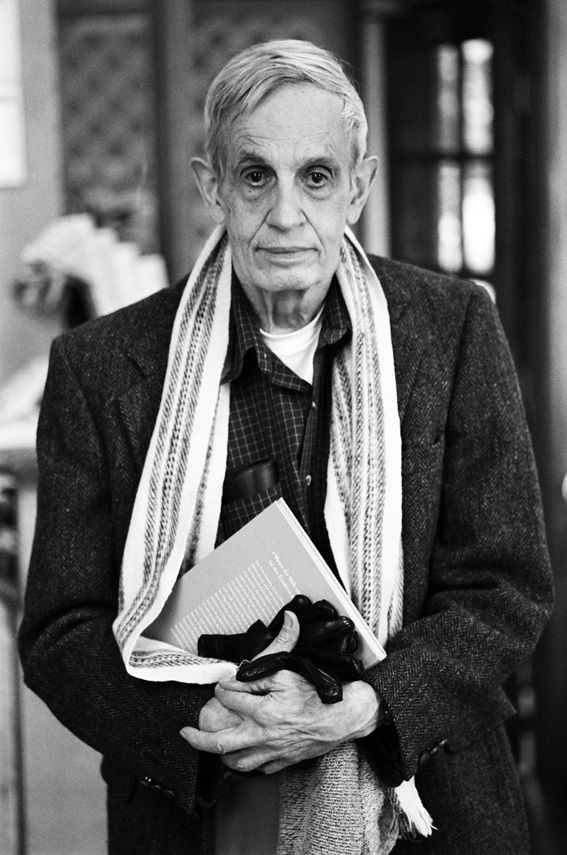
จอห์น แนช

|name = จอห์น ฟอบส์ แนช จูเนียร์
|image = John Forbes Nash, Jr. by Peter Badge.jpg
|caption = จอห์น ฟอบส์ แนช จูเนียร์ในปี 2006
|birth_place = บลูฟิลด์ รัฐเวสต์เวอร์จิเนีย สหรัฐอเมริกา
|death_place = 	เขตการปกครองท้องถิ่นมอนโร รัฐนิวเจอร์ซีย์ สหรัฐอเมริกา
|residence = สหรัฐอเมริกา
|nationality = อเมริกัน
|doctoral_advisor = อัลเบิร์ต ดับเบิลยู. ทัคเกอร์
|spouse = อลิเซีย แนช (สมรส ค.ศ. 1957–1963) (หย่า); (สมรส ค.ศ. 2001–2015) (เสียชีวิตทั้งคู่)
|children = 2
จอห์น ฟอบส์ แนช จูเนียร์ (; 13 มิถุนายน 1928 – 23 พฤษภาคม 2015 Famed 'A Beautiful Mind' mathematician John Nash, wife, killed in N.J. Turnpike crash) เป็นนักคณิตศาสตร์ชาวอเมริกัน มีความเชี่ยวชาญเรื่องทฤษฎีเกม, เรขาคณิตเชิงอนุพันธ์ และสมการเชิงอนุพันธ์แบบแบ่งส่วน ดำรงตำแหน่งนักวิจัยอาวุโสสาขาคณิตศาสตร์ที่มหาวิทยาลัยพรินซ์ตัน ได้รับรางวัลโนเบลสาขาเศรษฐศาสตร์ ประจำปี 1994 จากผลงานเรื่องทฤษฎีเกมร่วมกับ Reinhard Selten และ John Harsanyi
ชีวประวัติของแนชได้มีการนำไปสร้างเป็นภาพยนตร์ที่โด่งดังในวงการฮอลลีวูด ชื่อ "ผู้ชายหลายมิติ" ซึ่งเป็นภาพยนตร์ที่ได้รับการเสนอชื่อเข้าชิงรางวัลออสการ์ได้ถึง 8 รายการ เนื้อหาในภาพยนตร์จะเกี่ยวกับนักคณิตศาสตร์ผู้ปราชญ์เปรื่องคนหนึ่งที่มีชื่อเดียวกับเขา และต้องต่อสู้กับโรคประสาทหลอนเช่นเดียวกัน
== วัยเด็กและการศึกษา ==
แนชเกิดและเติบโตในรัฐเวสต์เวอร์จิเนีย บิดาของเขาคือ จอห์น ฟอบส์ แนช เป็นวิศวกรไฟฟ้าและมารดาของเขาคือ มากาเรต เวอร์จิเนีย มาร์ติน เป็นครูสอนวิชาภาษาอังกฤษและภาษาละติน ต่อมา เมื่อวันที่ 16 พฤศจิกายน ค.ศ. 1930 มารดาของเขาก็ได้ให้กำเนิดน้องสาว คือ มาร์ธา แนช
เมื่อแนชอายุได้ 12 ปี เขาก็เริ่มทำการทดลองทางวิทยาศาสตร์ภายในห้องนอนของเขา แนชเป็นคนที่ค่อนข้างเก็บตัวเงียบและไม่อยากจะทำงานร่วมกับผู้อื่น เขาชอบทำงานตัวคนเดียวมากกว่า เขาปฏิเสธการอยู่ห้องร่วมกับคนอื่น แนชปรับตัวเข้ากับเพื่อนร่วมชั้นไม่ได้เพราะเพื่อนๆมักจะแกล้งเขาเสมอและเขามักจะนึกว่าตัวเองฉลาดกว่าคนอื่น เขาเชื่อว่าการเต้นรำและการเล่นกีฬาเป็นสิ่งที่ทำให้เขาไม่มีสมาธิกับการทดลองและการเรียนของเขา
มาร์ธา น้องสาวของจอห์น แนชดูเป็นคนปกติมากกว่าจอห์น และจอห์นก็ดูผิดปกติไปจากเด็กคนอื่นๆ มาร์ธาเล่าว่า "จอห์นนี่เป็นคนที่ผิดปกติจากคนอื่น พ่อแม่ก็รู้ว่าเขาผิดปกติ แต่พวกเขาก็รู้ว่าจอห์นนี่ฉลาด เขามักจะทำอะไรด้วยวิธีของตัวเอง แม่บอกว่าการที่ฉันเป็นเพื่อนเล่นให้กับเขาคือสิ่งที่ฉันทำได้เพื่อเขา... แต่ฉันก็ไม่ค่อยสนใจหรอกว่าพี่ชายฉันเป็นคนค่อนข้างแปลก"Nasar, Sylvia. "A Beautiful Mind", หน้า 32. Simon & Schuster, 1998
แนชเขียนไว้ในหนังสือชีวประวัติของเขาบอกว่า หนังสือเรื่อง Men of Mathematics แต่งโดย E.T. Bell (ที่จริงเป็นเรียงความที่อยู่ใน Fermat) เป็นหนังสือที่ทำให้เขาหันมาสนใจด้านคณิตศาสตร์ แนชเข้าไปเรียนที่วิทยาลัยบลูฟิลด์ตั้งแต่ตอนที่ยังเรียนไฮสกูลอยู่ ต่อมาก็ได้ศึกษาต่อในระดับมหาวิทยาลัยที่สถาบันเทคโนโลยีคาร์เนกี (ต่อมาเปลี่ยนชื่อเป็นมหาวิทยาลัยคาร์เนกีเมลลอน) ในเมืองพิตต์สเบิร์ก รัฐเพนซิลเวเนีย โดยได้รับทุนการศึกษาเวสติงเฮาส์ ตอนแรก แนชสนใจศึกษาวิชาวิศวกรรมเคมี ต่อมาก็มาศึกษาด้านเคมี ก่อนจะหันมาเปลี่ยนเป็นคณิตศาสตร์ในที่สุด เขาสำเร็จการศึกษาโดยได้รับทั้งปริญญาตรีและปริญญาโท ในปี 1948 ที่สถาบันคาร์เนกีนั่นเอง
หลังจากจบการศึกษาแล้ว แนชทำงานในช่วงหน้าร้อนที่เมืองไวท์โอค รัฐแมริแลนด์ โดยเป็นทำวิจัยเกี่ยวกับทหารเรือภายใต้การควบคุมของนักคณิตศาสตร์ชื่อ Clifford Truesdell
== หลังจบการศึกษา ==
ในปี 1948 ช่วงที่แนชกำลังสมัครงานที่ภาควิชาคณิตศาสตร์แห่งมหาวิทยาลัยปรินซ์ตันอยู่นั้น ศาสตราจารย์ R.J. Duffin ที่ปรึกษาของแนชและอดีตศาสตราจารย์แห่งสถาบันเทคโนโลยีคาร์เนกีได้เขียนจดหมายแนะนำตัวให้กับแนชโดยมีใจความสั้น ๆ คือ "เด็กหนุ่มนี้เป็นอัจฉริยะ" แต่ว่ากลายเป็นมหาวิทยาลัยฮาร์วาร์ดที่ตอบรับการสมัครงานของแนชก่อน ซึ่งที่จริงแล้ว ฮาร์วาร์ดเป็นเป้าหมายอันดับหนึ่งของเขาเพราะเป็นสถาบันที่มีชื่อเสียงมายาวนานและมีคณะคณิตศาสตร์ที่โด่งดัง แต่ Solomon Lefschetz หัวหน้าภาควิชาคณิตศาสตร์แห่งมหาวิทยาลัยปรินซ์ตันและจอห์น เอส. เคเนดี แนะนำเขาว่าฮาร์วาร์ดคงจะไม่เห็นค่าของเขาเท่าที่มหาวิทยาลัยปรินซ์ตันNasar, Sylvia. "A Beautiful Mind", หน้า 46-47. Simon & Schuster, 1998 จนในที่สุด แนชจึงได้ตัดสินใจย้ายจากไวท์โอคมาทำงานที่มหาวิทยาลัยปรินซ์ตัน และทำงานอยู่ที่นั่นจนเกิดทฤษฎีดุลยภาพของเขา ที่เรียกว่า สมดุลแบบแนช (ทฤษฎีดุลยภาพของแนช) แนชได้รับปริญญาดุษฎีบัณฑิตในปี 1950 จากวิทยานิพนธ์เรื่องทฤษฏีเกมแบบไม่มีความร่วมมือกัน โดยมี Albert W. Tucker เป็นอาจารย์ที่ปรึกษา วิทยานิพนธ์นี้ส่วนหนึ่งมีเนื้อหาเกี่ยวกับนิยามและคุณสมบัติของสิ่งที่ต่อมาเรียกว่า "ดุลยภาพของแนช" ซึ่งเกี่ยวกับ 3 ประเด็นหลักดังนี้ :
* "Equilibrium Points in N-person Games", "Proceedings of the National Academy of Sciences" 36 (1950), 48-49.
* "The Bargaining Problem", "Econometrica" 18 (1950), 155-162.
* "Two-person Cooperative Games", "Econometrica" 21 (1953), 128-140.
นอกจากนั้น แนชยังได้มีผลงานสำคัญๆเกี่ยวกับเรขาคณิตเชิงพีชคณิตอีกด้วย คือ:
* "Real algebraic manifolds", "Annals of Mathematics" 56 (1952), 405-421. See also "Proc. Internat. Congr. Math." (AMS, 1952, pp 516-517)
ผลงานที่มีชื่อเสียงที่สุดของเขาในสาขาของคณิตศาสตร์บริสุทธิ์ คือ "Nash embedding theorem"
== บั้นปลายชีวิต ==
ในปี 2015 แนชและหลุยส์ นิเรนเบิร์ก ได้รับรางวัลอาเบล สำหรับผลงานด้านสมการเชิงอนุพันธ์ A 'long awaited recognition': Nash receives Abel Prize for revered work in mathematics 'Beautiful mind' John Nash adds Abel Prize to his Nobel แต่ต่อมาในวันที่ 23 พฤษภาคม 2015 แนชและภรรยา อลิเซีย แนช ประสบอุบัติเหตุทางรถยนต์เสียชีวิต ขณะทั้งคู่โดยสารรถแท็กซีรอบโลก/ข่าวรอบโลก/366611/จอห์น-แนช-นักคณิตศาสตร์รางวัลโนเบลเสียชีวิตแล้ว "จอห์น แนช" นักคณิตศาสตร์รางวัลโนเบลเสียชีวิตแล้ว
== อ้างอิง ==
หมวดหมู่:ผู้ได้รับรางวัลโนเบลสาขาเศรษฐศาสตร์
หมวดหมู่:นักคณิตศาสตร์ชาวอเมริกัน
หมวดหมู่:บุคคลจากรัฐเวสต์เวอร์จิเนีย
หมวดหมู่:ผู้ที่เป็นโรคจิตเภท
หมวดหมู่:เสียชีวิตจากอุบัติเหตุทางถนน
หมวดหมู่:ศิษย์เก่าจากมหาวิทยาลัยพรินซ์ตัน
หมวดหมู่:ศิษย์เก่าจากมหาวิทยาลัยคาร์เนกีเมลลอน
หมวดหมู่:บุคคลจากสถาบันเทคโนโลยีแมสซาชูเซตส์
หมวดหมู่:บุคคลจากมหาวิทยาลัยพรินซ์ตัน